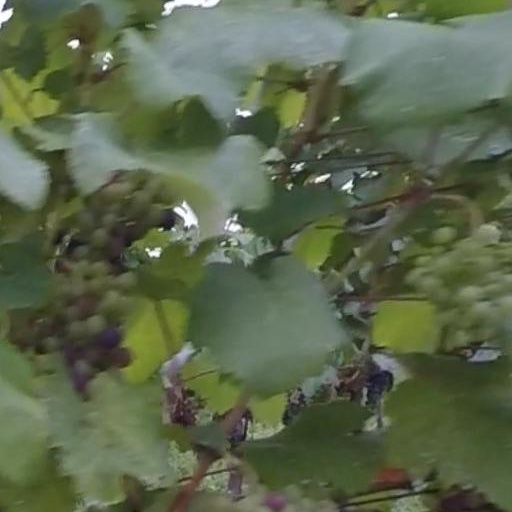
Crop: grape